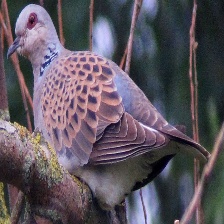
Species: EUROPEAN TURTLE DOVE
Scientific name: STREPTOPELIA TURTUR